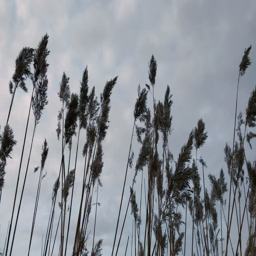
camera shoots branches of plants against the background of a gray sky view from the bottom up .